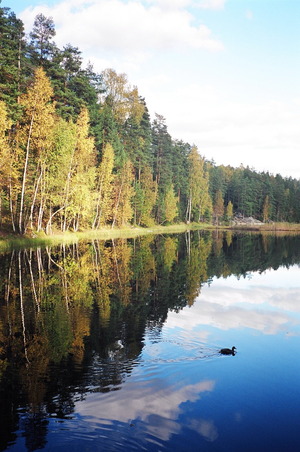
Parc national de Nuuksio, Espoo, Finlande, 1er octobre 2005 Suomi: Ruska Nuuksion kansallispuistossa Espoossa 1. lokakuuta 2005
Espoo est la deuxième ville de Finlande. Bordant Helsinki à l'ouest, son centre est distant de seulement 15 kilomètres du centre-ville de la capitale. 8,9 % des habitants de la ville sont de langue suédoise, 5,2 % sont allophones. Espoo fait partie, avec Helsinki, Vantaa et Kauniainen, du Grand Helsinki qui regroupe un million d'habitants.